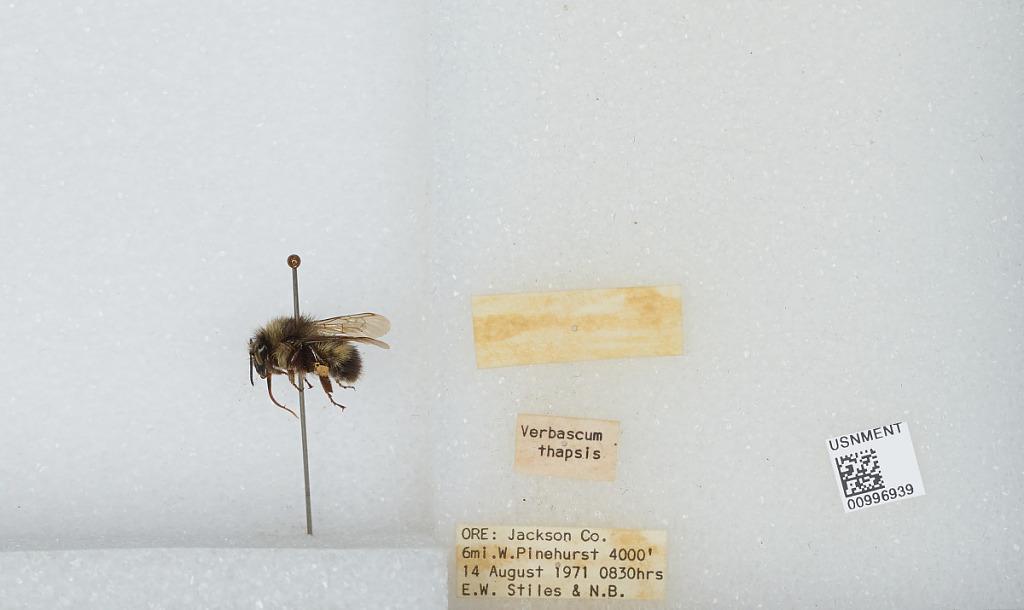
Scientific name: Bombus (Pyrobombus) flavifrons Cresson
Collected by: E. Stiles & N. Stiles
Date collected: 1971-8-14
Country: United States
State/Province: Oregon
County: Jackson
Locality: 6 miles west of Pinehurst
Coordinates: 42.1231, -122.467